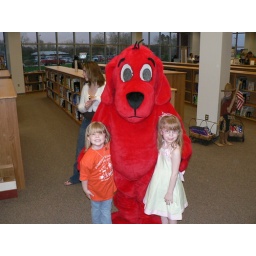
We met Clifford the big red dog in the library.